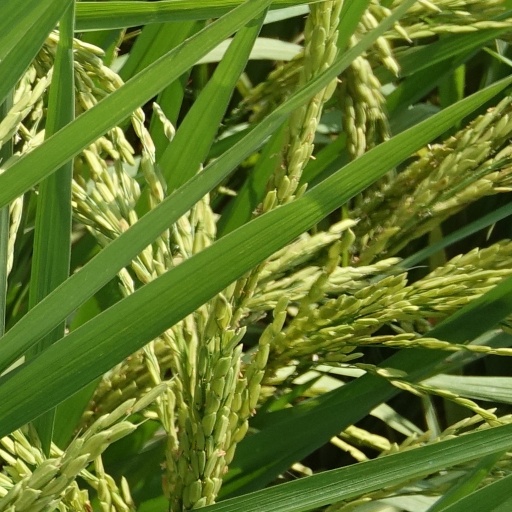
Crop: rice